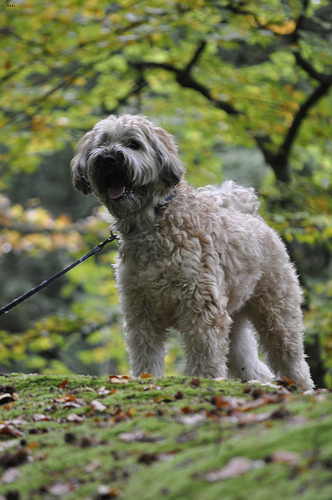
Animal: dog
Breed: wheaten terrier